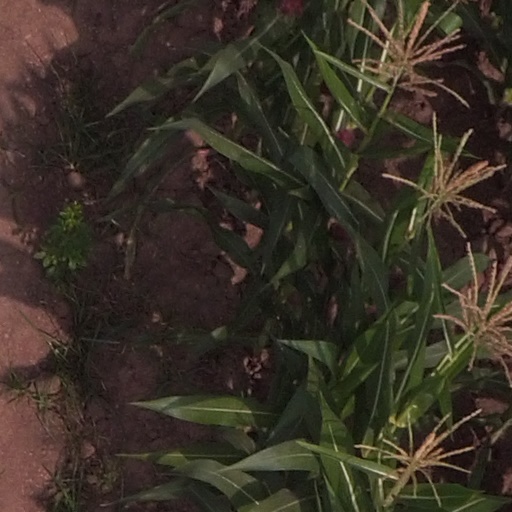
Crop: maize; corn